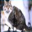
Label: cat